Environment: real
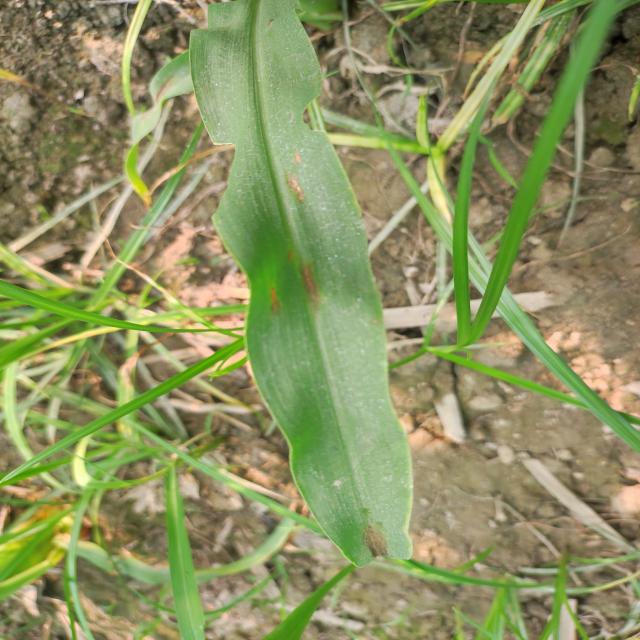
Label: northern_corn_leaf_blight